Radio Cardiff

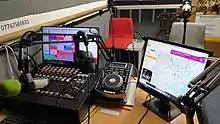
Main Studio

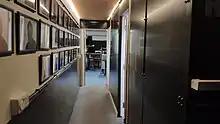
Main Corridor

Hourly national updates as well as weekday sports, business and entertainment updates are provided by Radio News Hub. Radio Cardiff's news team present local news & weather bulletins Monday to Friday between 7:30am and 6:30pm. In 2023, it was revealed on student media outlet The Tab that social media personality Seb Sargent had become an Assistant News Editor for the station's news service.